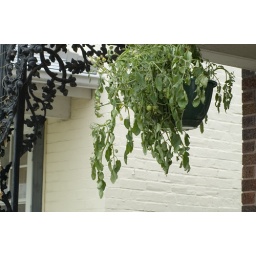
three plants in one pot from the farmer in the city market.